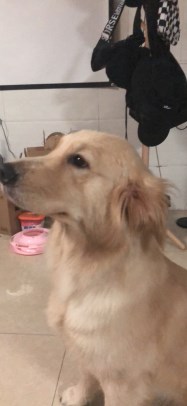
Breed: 5355-n000126-golden_retriever